Železný Brod

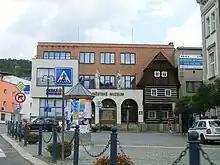
Klemencovsko house with the Town Museum

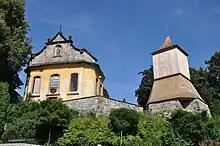
Church of Saint James the Great

The Neo-Renaissance town hall was built in 1890. The Town Theatre and the Town Gallery of Vlastimil Rada are both located within the town hall building. The town's coat-of-arms is displayed on the ground floor.